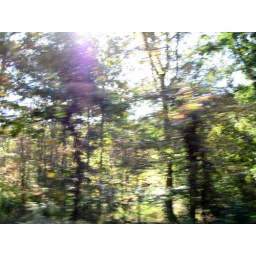
921 blurry trees by road